SLT 50 Elefant

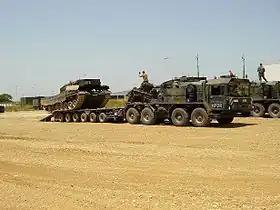
FAUN SLT-50 Elefant with Leopard 2A4 tank loaded in Kosovo

The SLT 50 is a heavy-duty tractor unit and tank transporter used by the German Army and Polish Army.